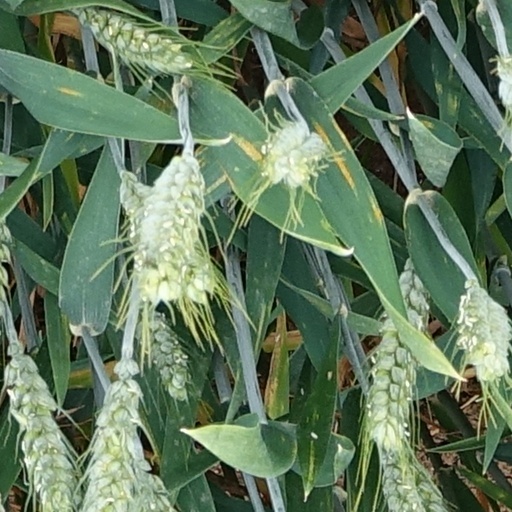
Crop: wheat